Carnewas and Bedruthan Steps

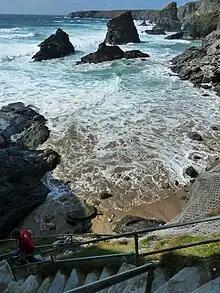
Bedruthan Steps from halfway point

The section of coastline from Carnewas to Stepper Point is part of the Cornwall National Landscape and subject to special landscape protection. In addition, Bedruthan Steps and Park Head is an Site of Special Scientific Interest, designated for its geological and biological interest in 1951. The site was subject to a revision in 1973 and renotified in 1986. It is noted for its slates and fossils from the Middle Devonian, various mosses, and beetles. Bedruthan Steps is also a Geological Conservation Review site because it is a ″source of rare fish specimens″, which were first reported in 1848 by W Pengelly.